Laser tracker

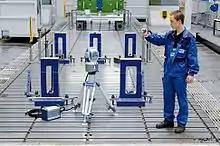
A photo of the FARO Laser Tracker Vantage

Laser trackers are instruments that accurately measure large objects by determining the positions of optical targets held against those objects. The accuracy of laser trackers is of the order of 0.025 mm over a distance of several metres. Some examples of laser tracker applications are to align aircraft wings during assembly and to align large machine tools. To take measurements the technician first sets up a laser tracker on a tripod with an unobstructed view of the object to be measured. The technician removes a target from the base of the laser tracker and carries it to the object to be measured, moving smoothly to allow the laser tracker to follow the movement of the target. The technician places the target against the object and triggers measurements to be taken at selected points, sometimes by a remote control device. Measurements can be imported into different types of software to plot the points or to calculate deviation from the correct position.